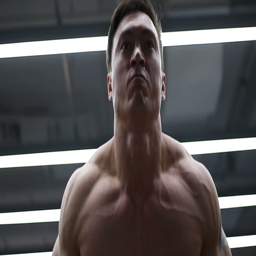
the bodybuilder is grueling exercises in the gym